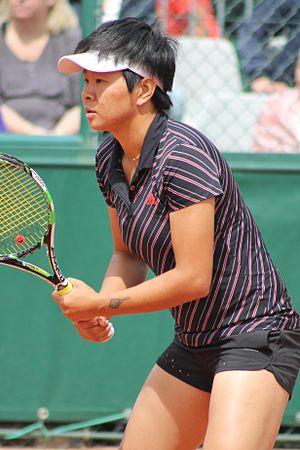
Liang Chen, née le 25 février 1989 à Xuzhou, est une joueuse de tennis chinoise.